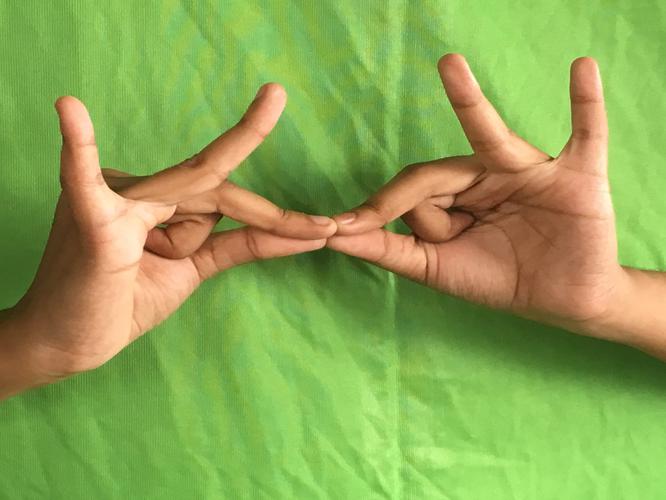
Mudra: Sakata
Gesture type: double_hand